Question: Please indicate a possible affordance area of the bed that can be used for sitting on
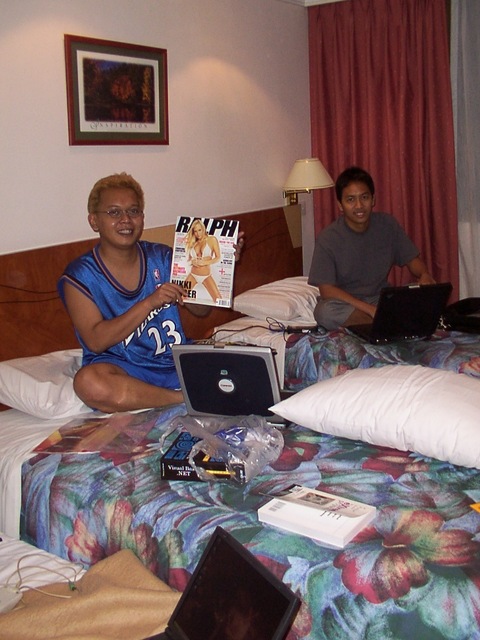
Answer: [1.5, 296, 473.5, 636]